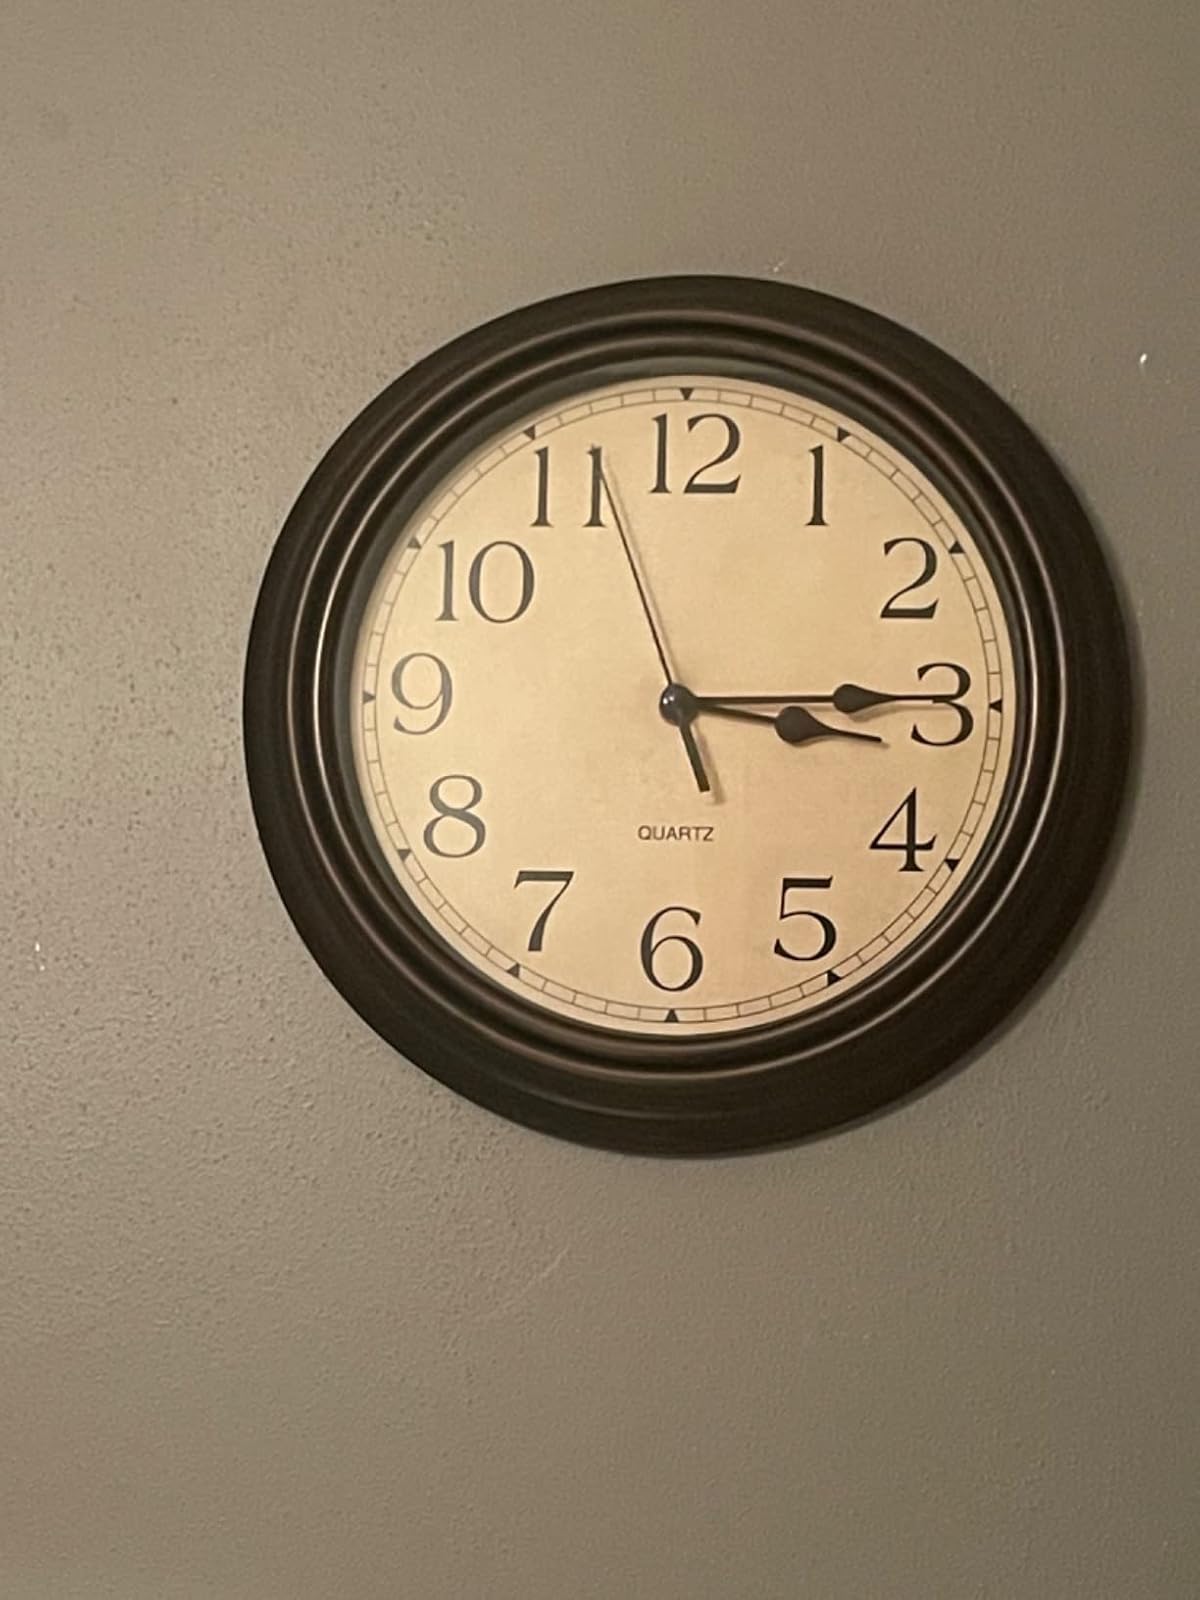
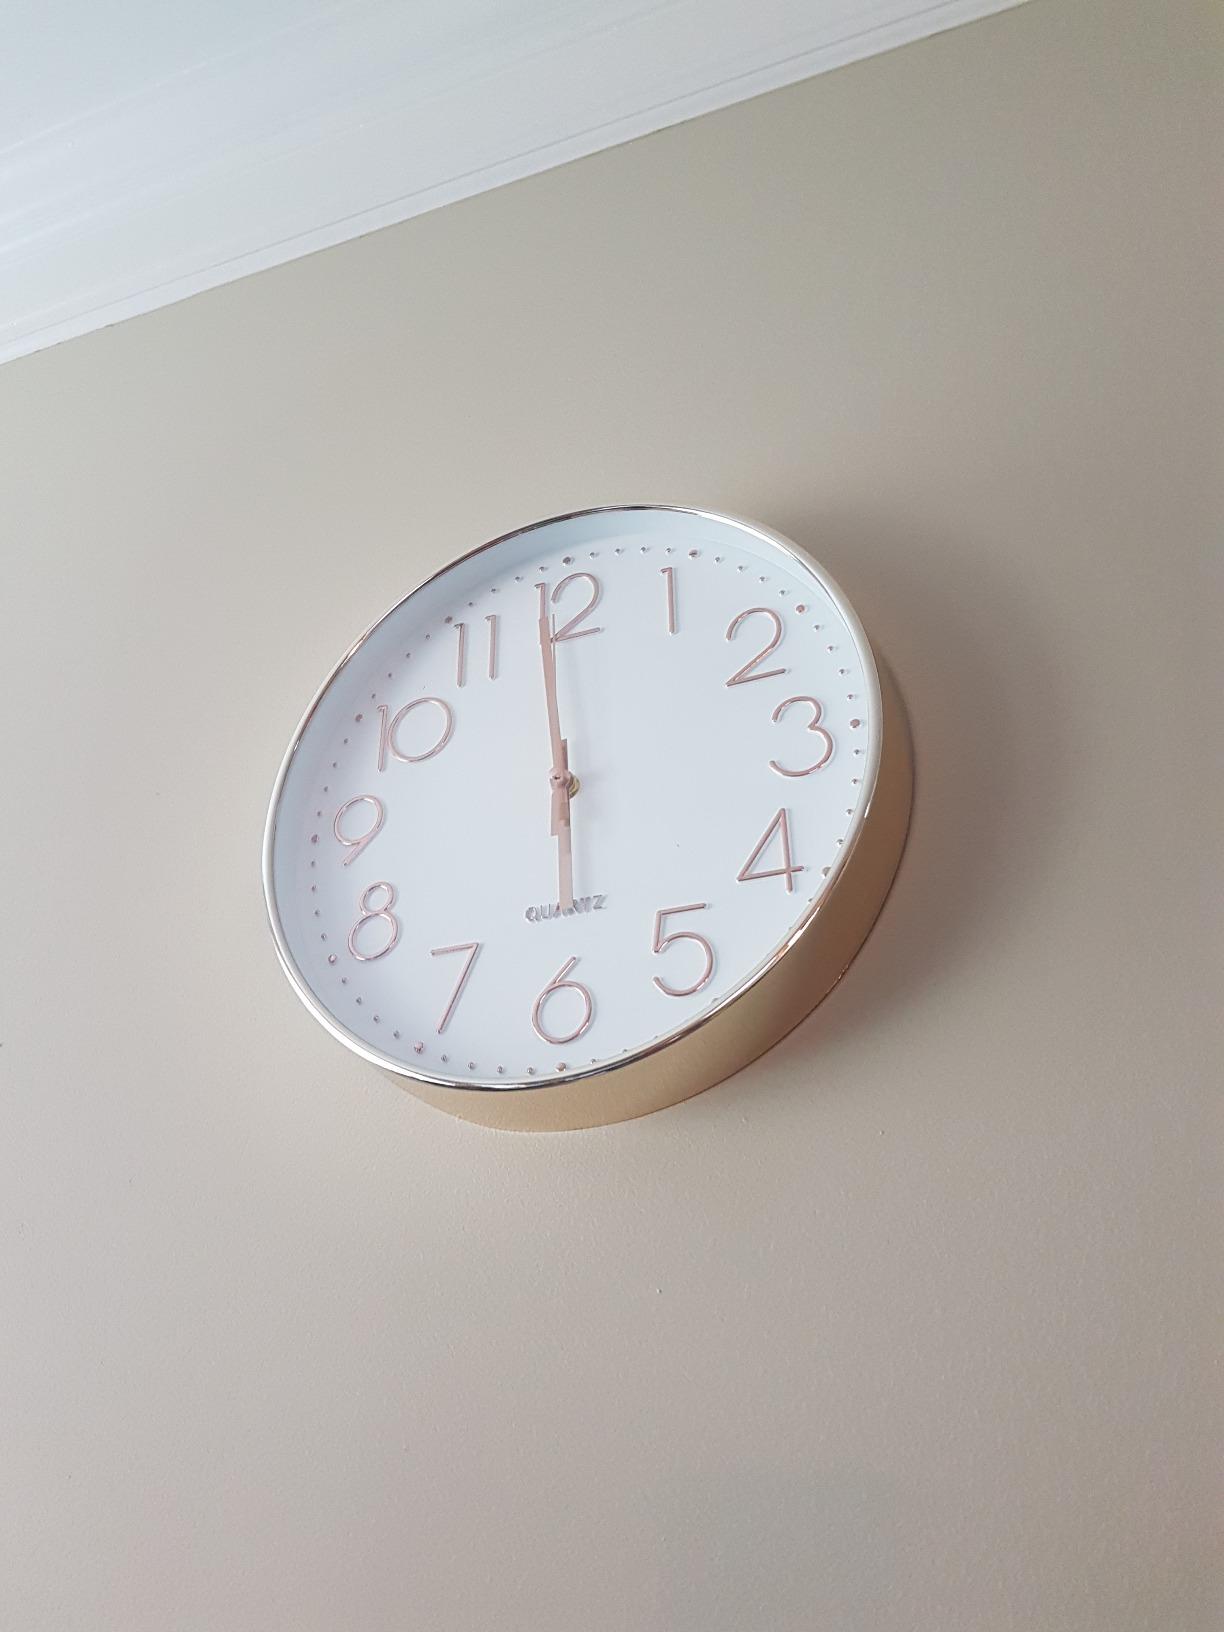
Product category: clock
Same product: no